Emmanuel Eboué

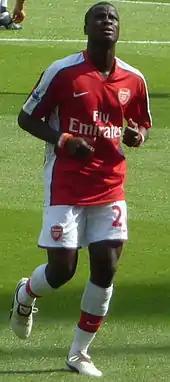
Eboué in action for the Gunners

From the start of the 2007–08 season, Arsène Wenger stated his intention to move Eboué into a role on the right wing, following the signing of Bacary Sagna. On 20 September 2008, Eboué scored his first Premier League goal against Bolton Wanderers in an away match, which Arsenal won 3–1.